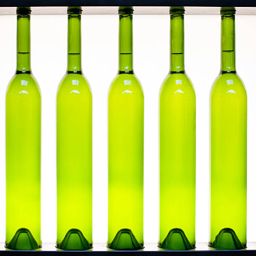
wine bottles in a row